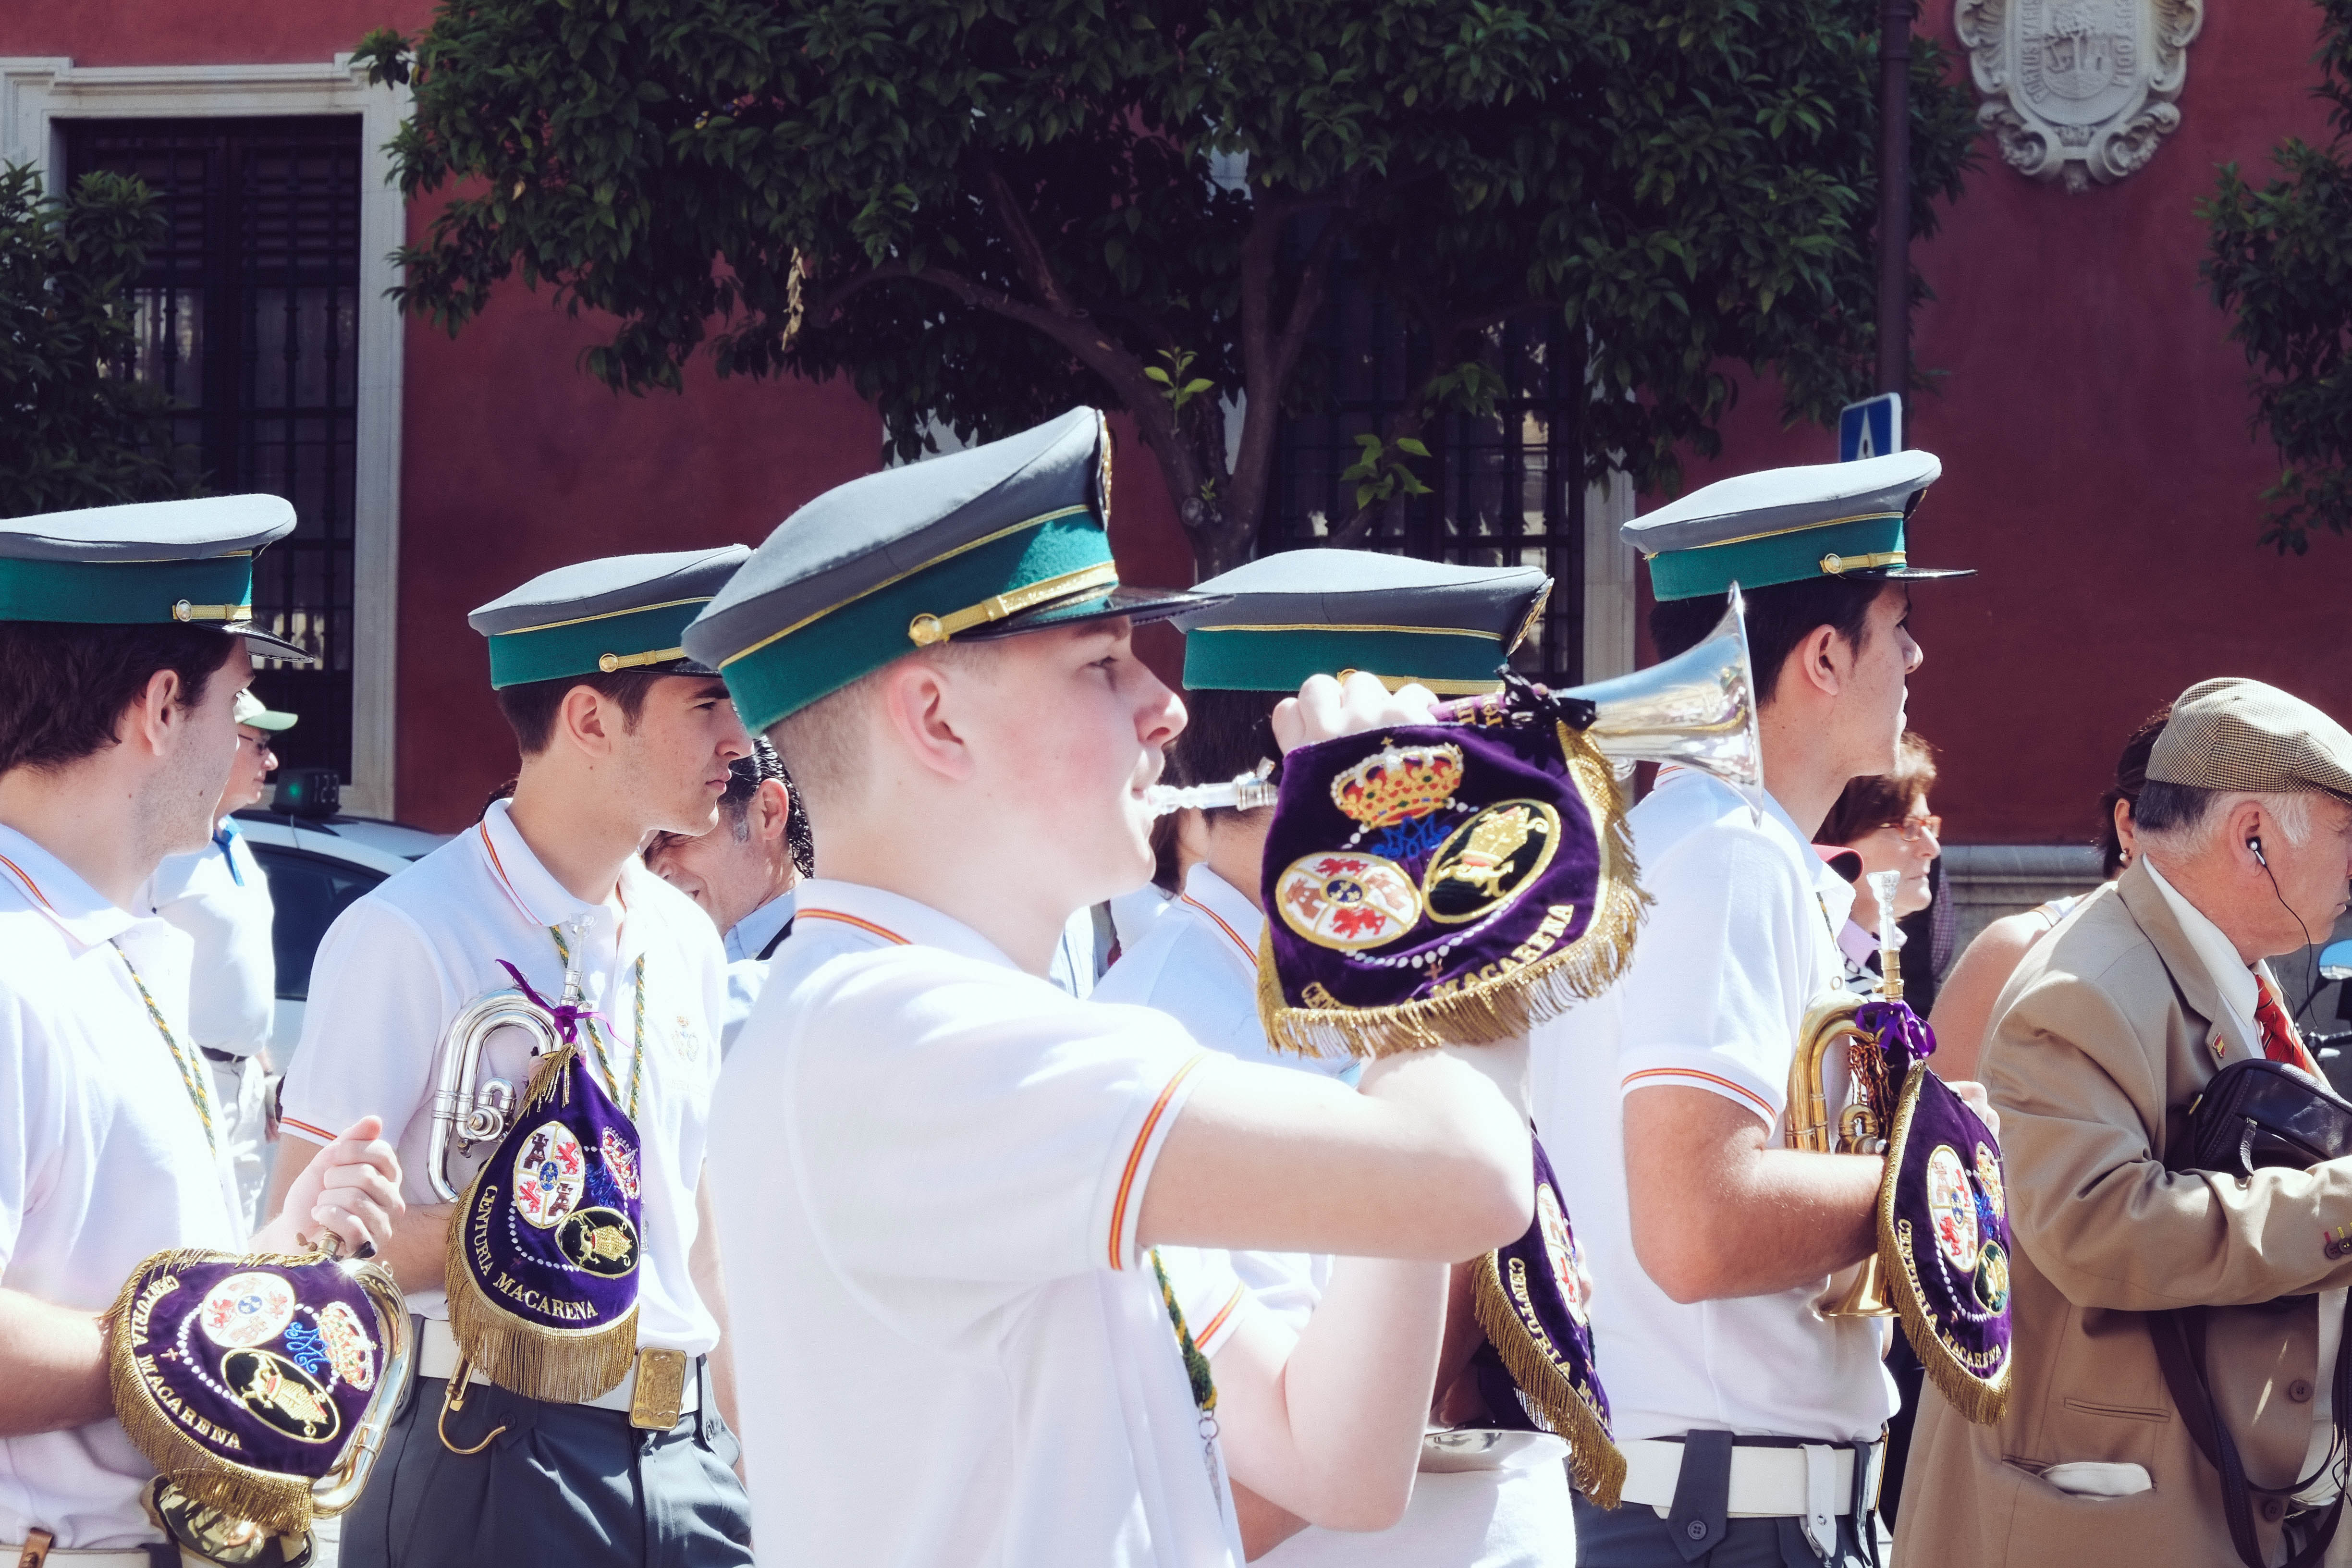
festival, sevilla, andalusia, event